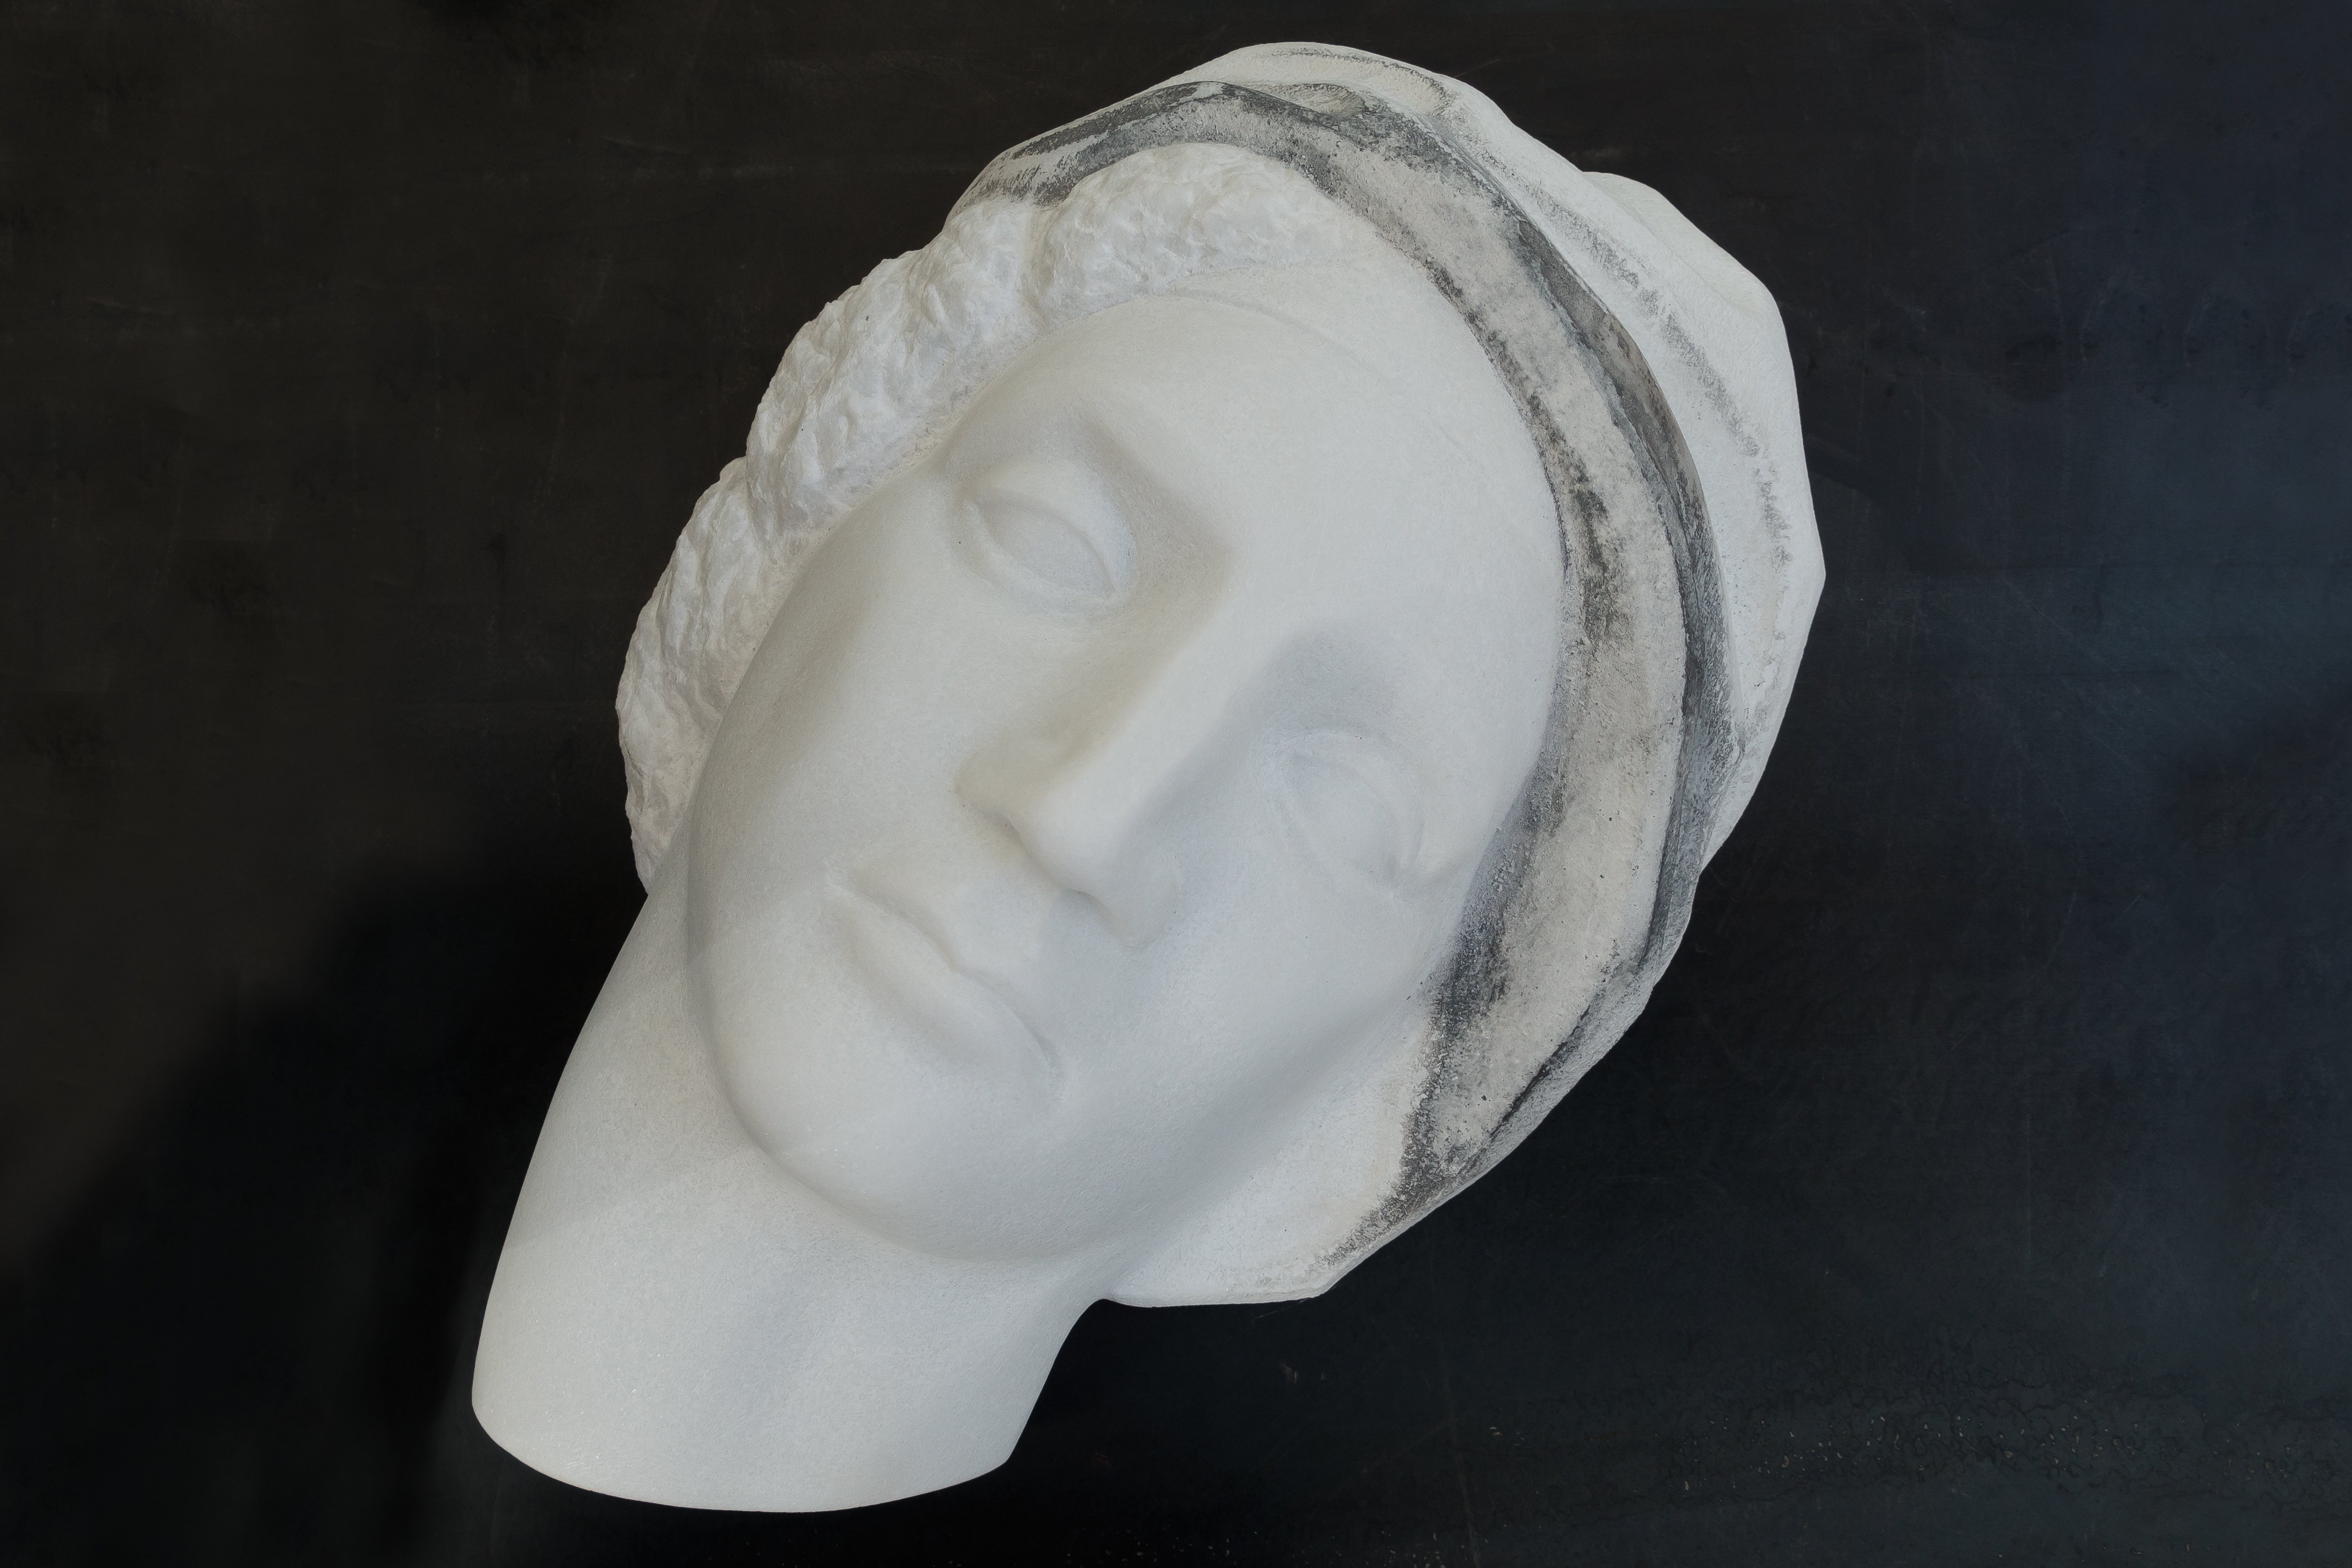
hand, white, ceramic, craft, clothing, sculpture, art, head, marble, organ, porcelain, sculptor, woman's head